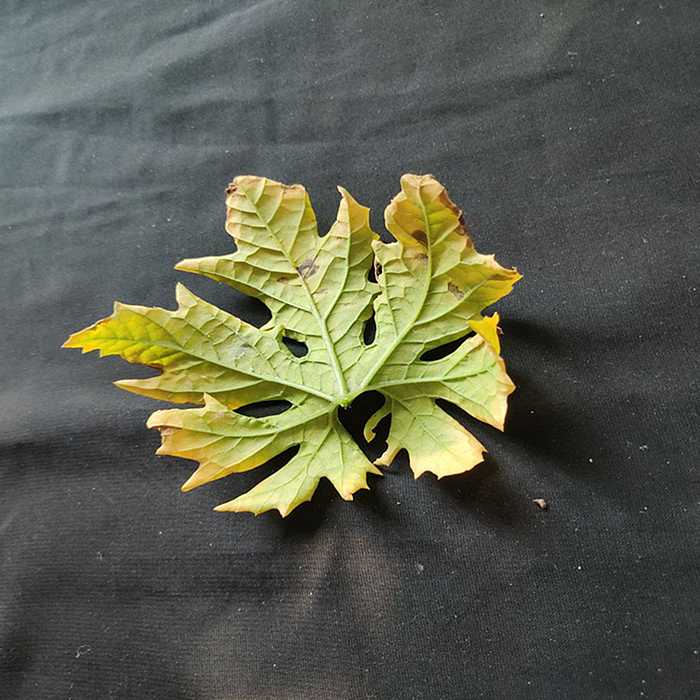
Plant: Bitter Gourd
Label: Fusarium wilt